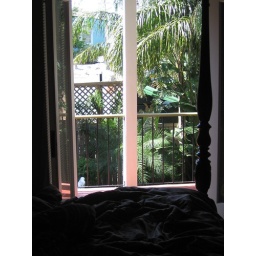
Another shot over the bed out the doors